Randers

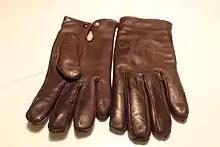
Randers has been known for its glove production for centuries.

The glove factory of "Randers Handskefabrik" was established in 1811, and is considered among the oldest glove factories in the World. The manufacturing of gloves in Randers has been traced back to the 1200s, in the 1600s it was the primary occupation here and from the 1700s the gloves became known abroad, with exports to Sweden, Germany, Russia, France and England. After some decades with declining productions, the factory was built, industrialising and boosting the productions, guided by the knowledge of Parisian glovemaker Charles Mattat. Shops in London and New York were added to the company in 1892. In 1927, Randers Handsker were acquired by the Danish Vejrum family, who still owns and runs the company today.